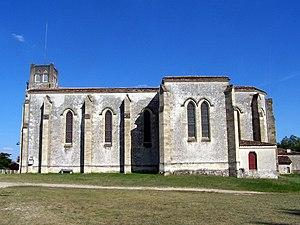
Église de Balizac (Gironde, France)
Balizac est une commune du Sud-Ouest de la France, située dans le département de la Gironde.